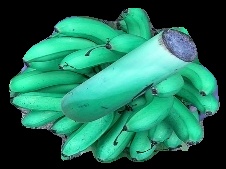
Variety: rasbale
Grade: grade1